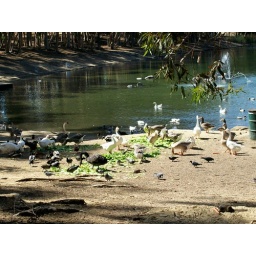
The lake right by our house